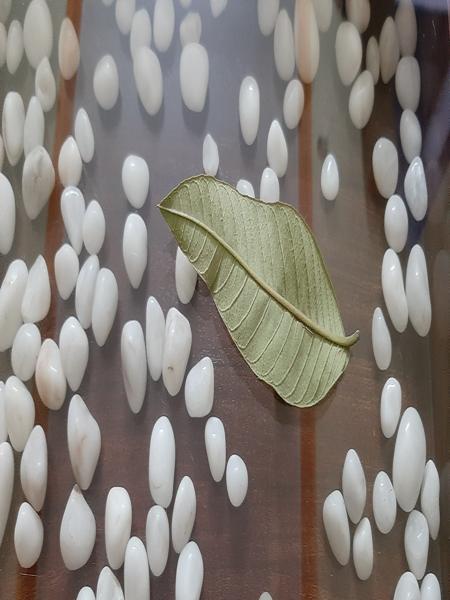
Plant: Guava